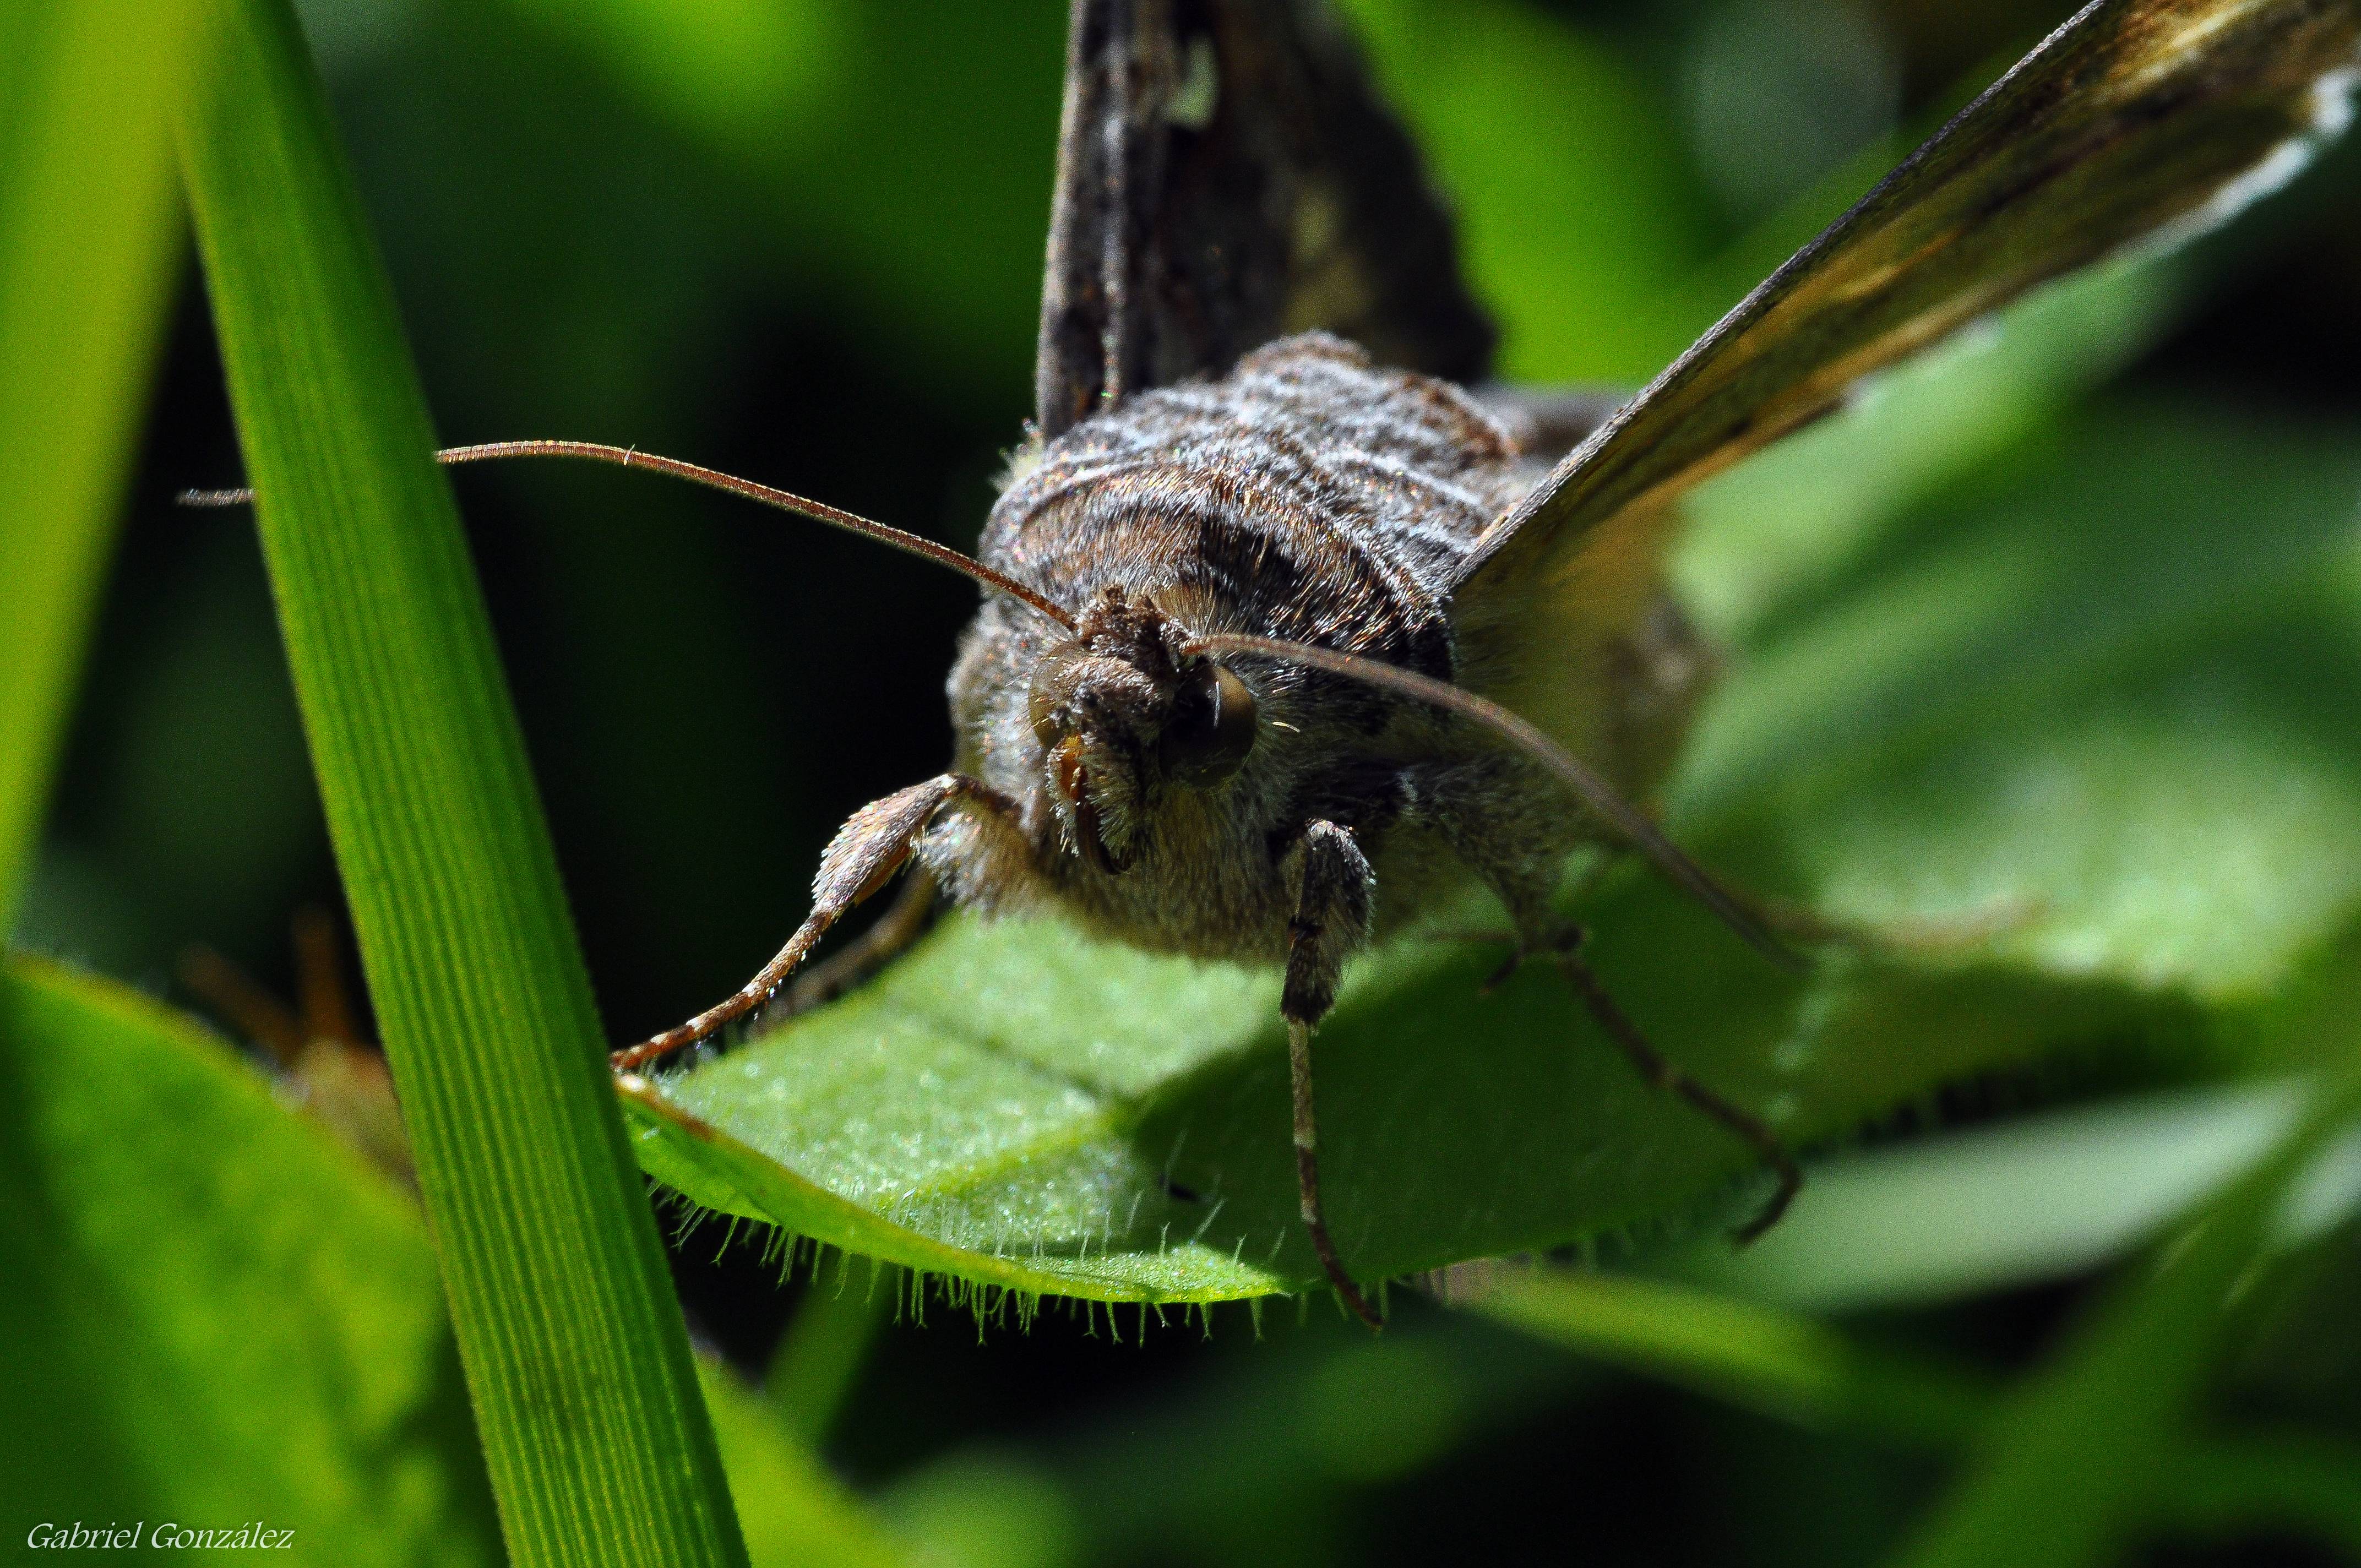
nature, photography, flower, fly, green, insect, macro, fauna, invertebrate, close up, animals, naturaleza, galicia, pontevedra, butterflies, espana, nikond90, ggl1, gaby1, xovesphoto, animales, mariposas, gphoto, sigma105mm, macro photography, arthropod, pontevedragaliciaespa a, membrane winged insect